History of tattooing

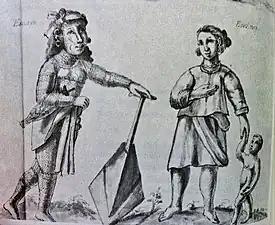
An illustration from "Historia de las Islas e Indios de Bisayas" (1668) by Francisco Ignacio Alcina depicting a tattooed Visayan "horo-han" (commoner warrior) with a paddle

Ancient tattoos can also be found among mummified remains of various Igorot peoples in cave and hanging coffin burials in northern Luzon, with the oldest surviving examples of which going back to the 13th century. The tattoos on the mummies are often highly individualized, covering the arms of female adults and the whole body of adult males. A 700 to 900-year-old Kankanaey mummy in particular, nicknamed "Apo Anno", had tattoos covering even the soles of the feet and the fingertips. The tattoo patterns are often also carved on the coffins containing the mummies.